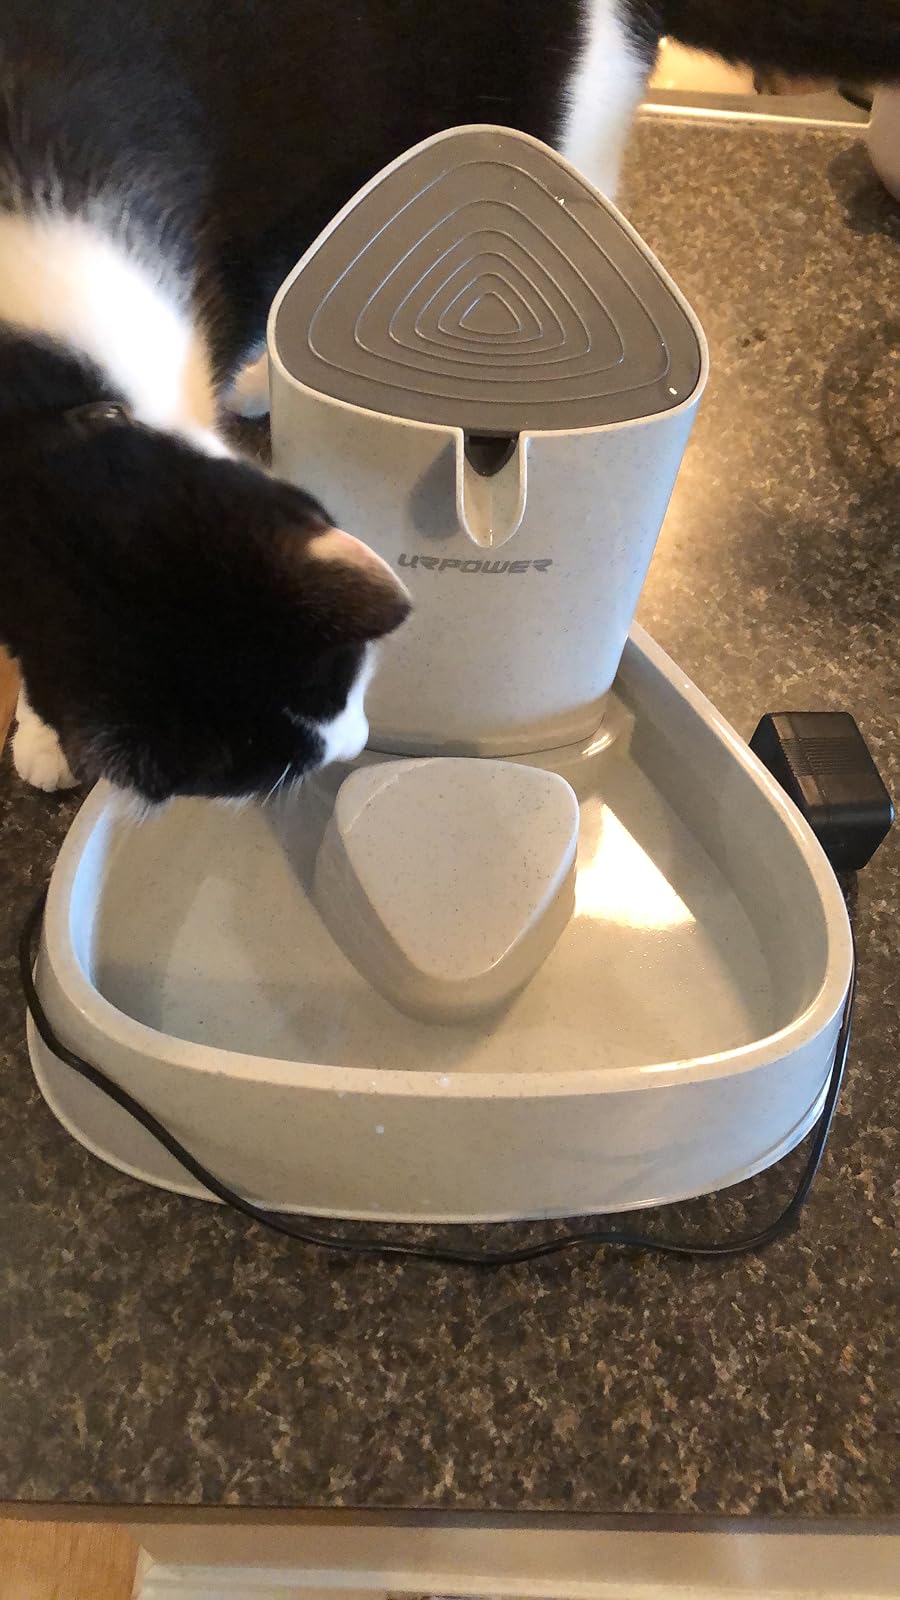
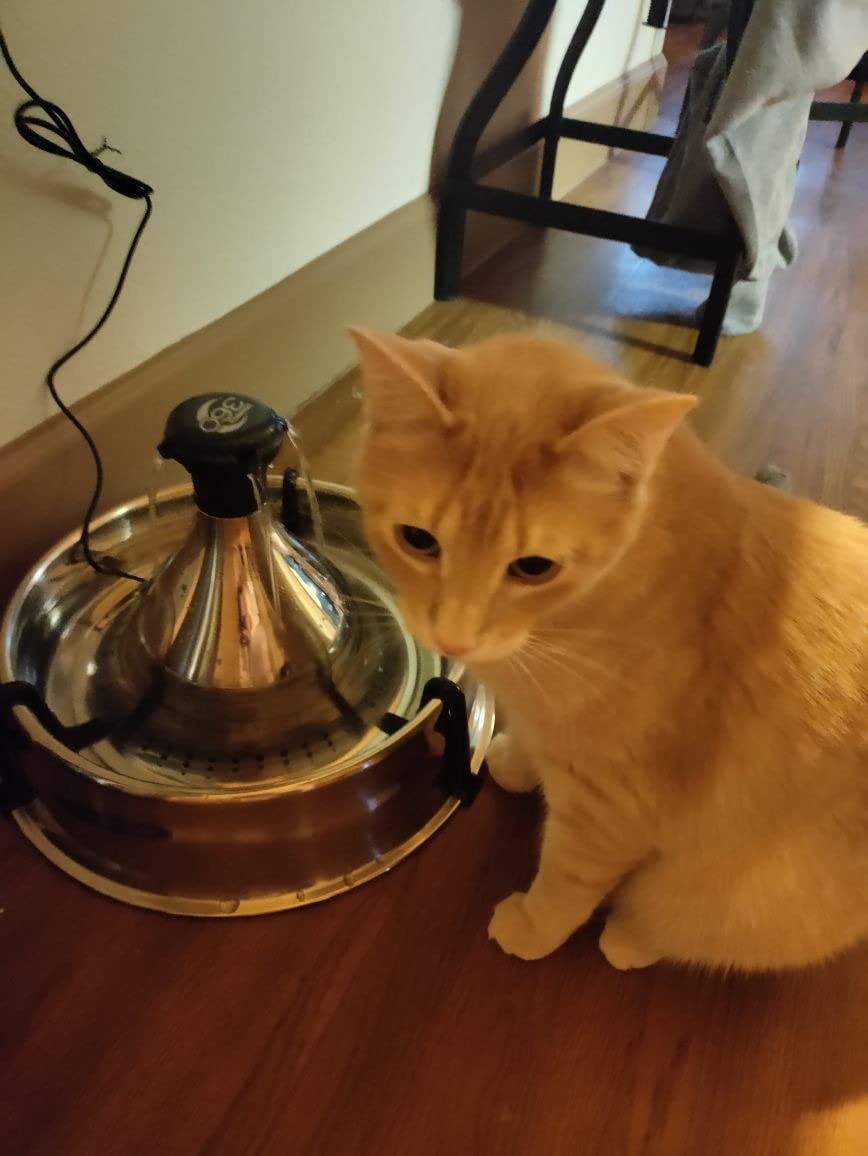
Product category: items_bowl
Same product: no